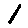
Label: 1